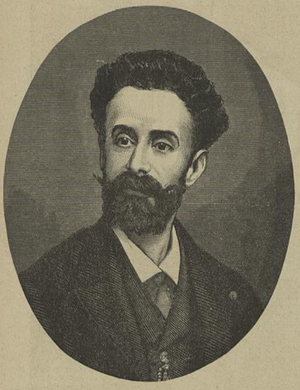
Augusto Machado de Oliveira, né le 27 décembre 1845 à Lisbonne et y décédé le 26 mars 1924 est un compositeur, pédagogue et directeur de théâtre portugais.